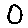
Label: 0